Underwater diving in Guam

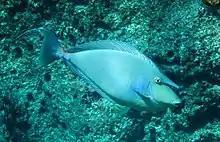
Bluespine unicornfish, known as "tataga"' in CHamoru, is a popular food fish on Guam

In a 2007 study published by the University of Guam (UOG) Marine Lab, researchers attempted to estimate the number of dives and divers being conducted on Guam. The first method was to use 2002 numbers and tourist segment studies published by the Guam Visitors Bureau. Using this method, UOG study calculated that 6.3% of the 976,351 visitors in 2002 were divers, or 61,746 people. Since this study, number of Koreans tourists surged, eventually outnumbering Japanese tourists in 2017. Doing a similar calculation for fiscal year 2019, there were 734,339 arrivals from South Korea. Exit interviews by the Guam Visitors Bureau in FY2019 found that 27% of Korean visitors reported participation in scuba diving activities. This corresponds to about 198,271 Korean visitors diving at least once during the year. For the same time period, there were 674,345 arrivals from Japan, of whom 7% reported scuba diving, corresponding to about 74,204 divers. For context, the population of Guam in July 2021 is estimated at 168,801.